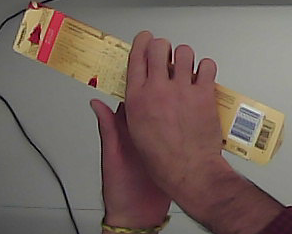
Product: toblerone_white